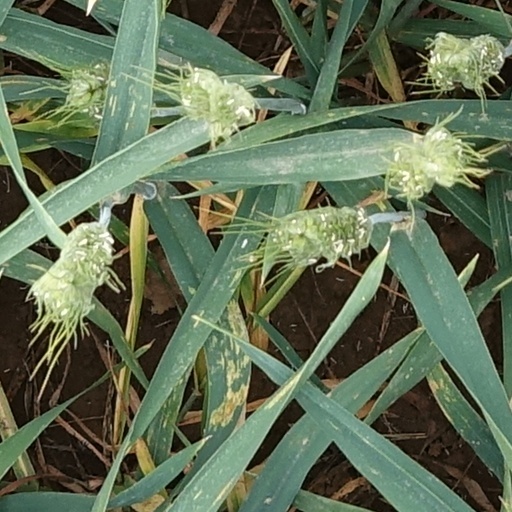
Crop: wheat